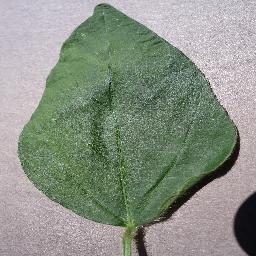
Label: Soybean___healthy